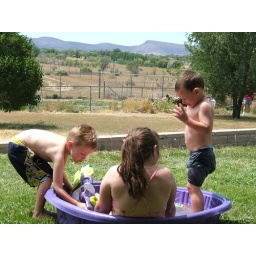
My nephew Isaac(left),sister Charisma(middle) and nephew Nolan(right) playing in the water at grammy's house in AZ.